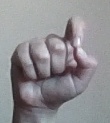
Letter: fa